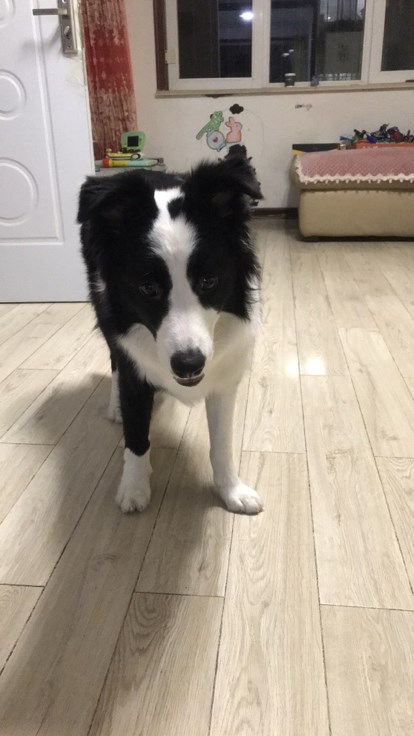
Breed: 2594-n000109-Border_collie